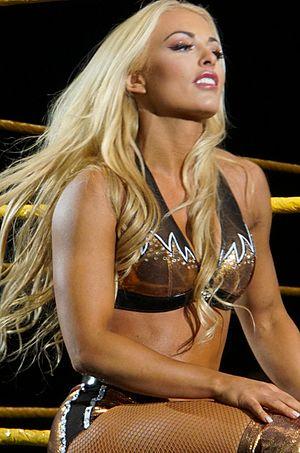
Amanda Saccomanno est une catcheuse américaine. Elle travaille actuellement à la World Wrestling Entertainment, dans la division SmackDown, sous le nom de ring de Mandy Rose.